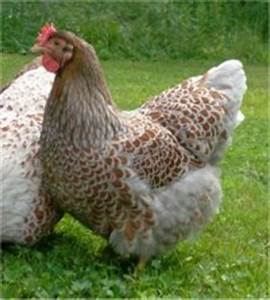
Label: gallina